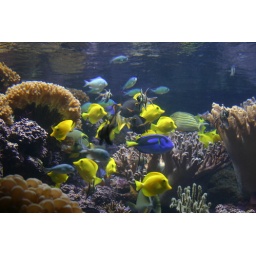
Some of the very colorful fish in the big coral reef at the National Aquarium.